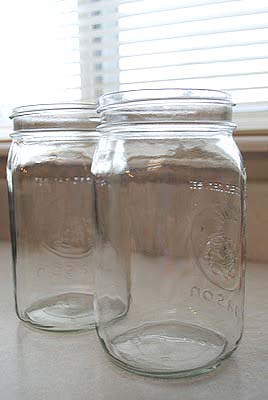
Label: glass